Meus 15 Anos

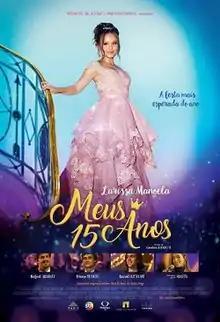

Meus 15 Anos is a 2017 Brazilian teen comedy-drama film directed by Caroline Okoshi Fioratti, based on the novel of the same name by Luiza Trigo. It stars Larissa Manoela, Daniel Botelho, Clara Caldas, Bruno Peixoto, Rafael Infante, Victor Meyniel, Polly Marinho, and Anitta.